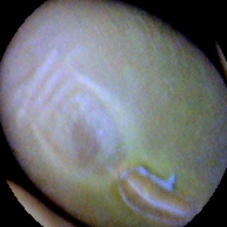
Label: Immature